Mitzvah

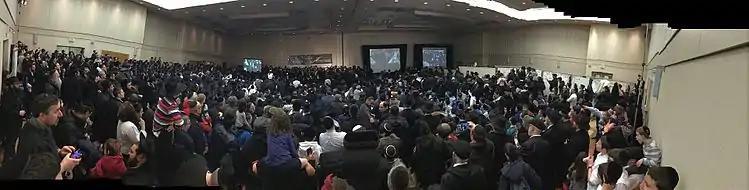
Thousands of people participate in the mitzvah of Petter Chamor in Toronto in 2017.

The majority view of classical rabbis was that the commandments will still be applicable and in force during the Messianic Age. However, a significant minority of rabbis held that most of the commandments will be nullified by, or in, the messianic era. Examples of such rabbinic views include: